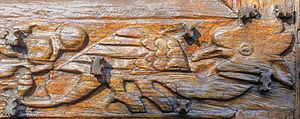
Un oiseau fantastique - Détail du décor sculpté d'un des vantaux du portail de l'église Saint-Germain de Saint-Germain-de-Calberte (Lozère, France)
L'église Saint-Germain est une église catholique romaine située à Saint-Germain-de-Calberte, en France.